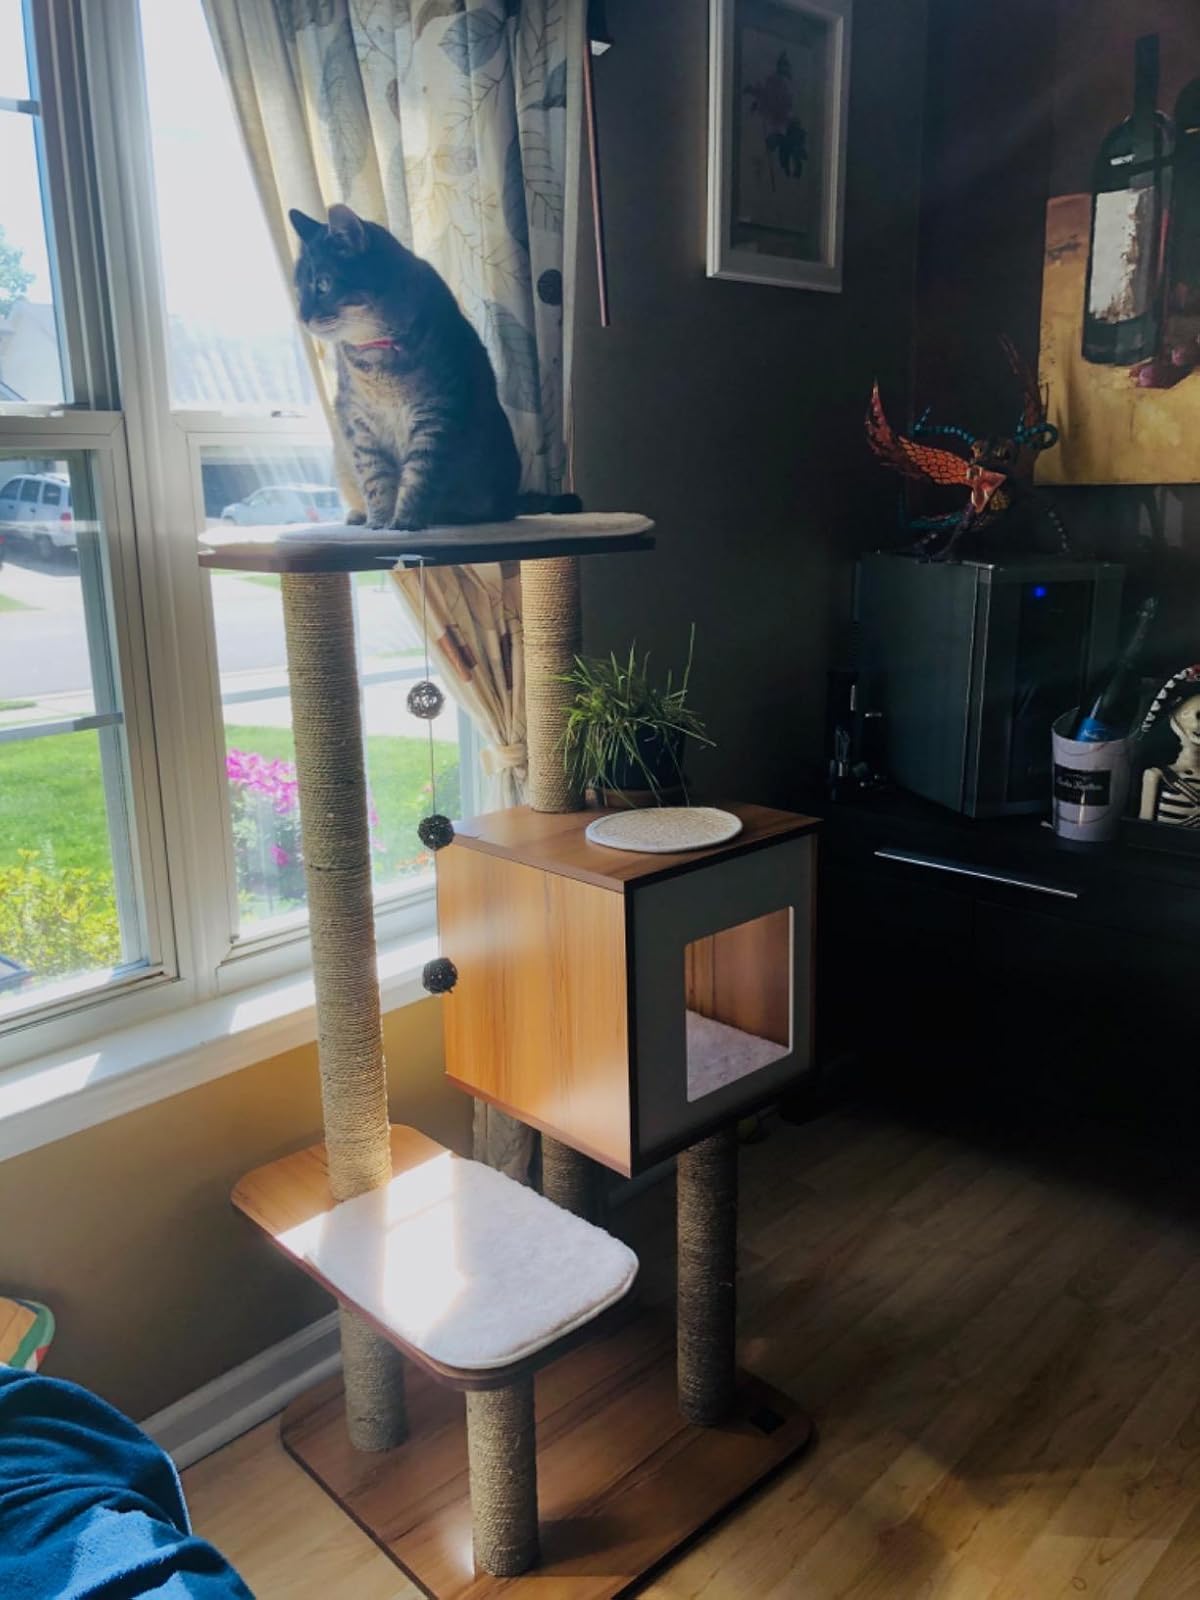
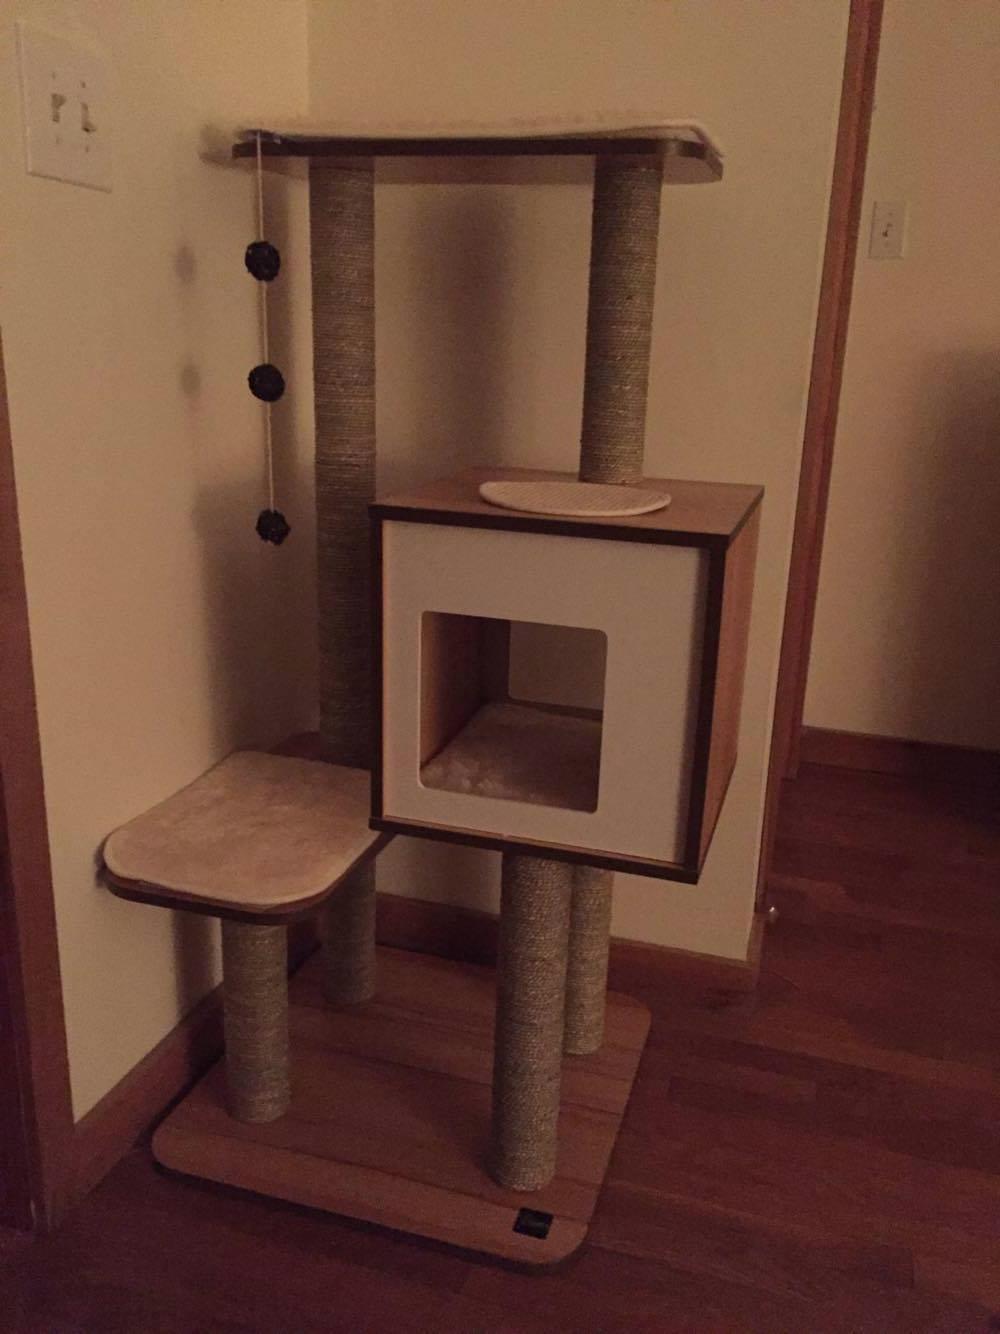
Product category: items_cat tree
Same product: yes